Great American Interchange

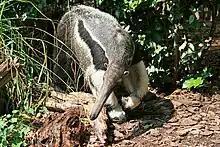
The giant anteater, "Myrmecophaga tridactyla", the largest living descendant of South America's early Cenozoic mammalian fauna

Xenarthrans are a curious group of mammals that developed morphological adaptations for specialized diets very early in their history. In addition to those extant today (armadillos, anteaters, and tree sloths), a great diversity of larger types was present, including pampatheres, the ankylosaur-like glyptodonts, predatory euphractines, various ground sloths, some of which reached the size of elephants (e.g. "Megatherium"), and even semiaquatic to aquatic marine sloths.